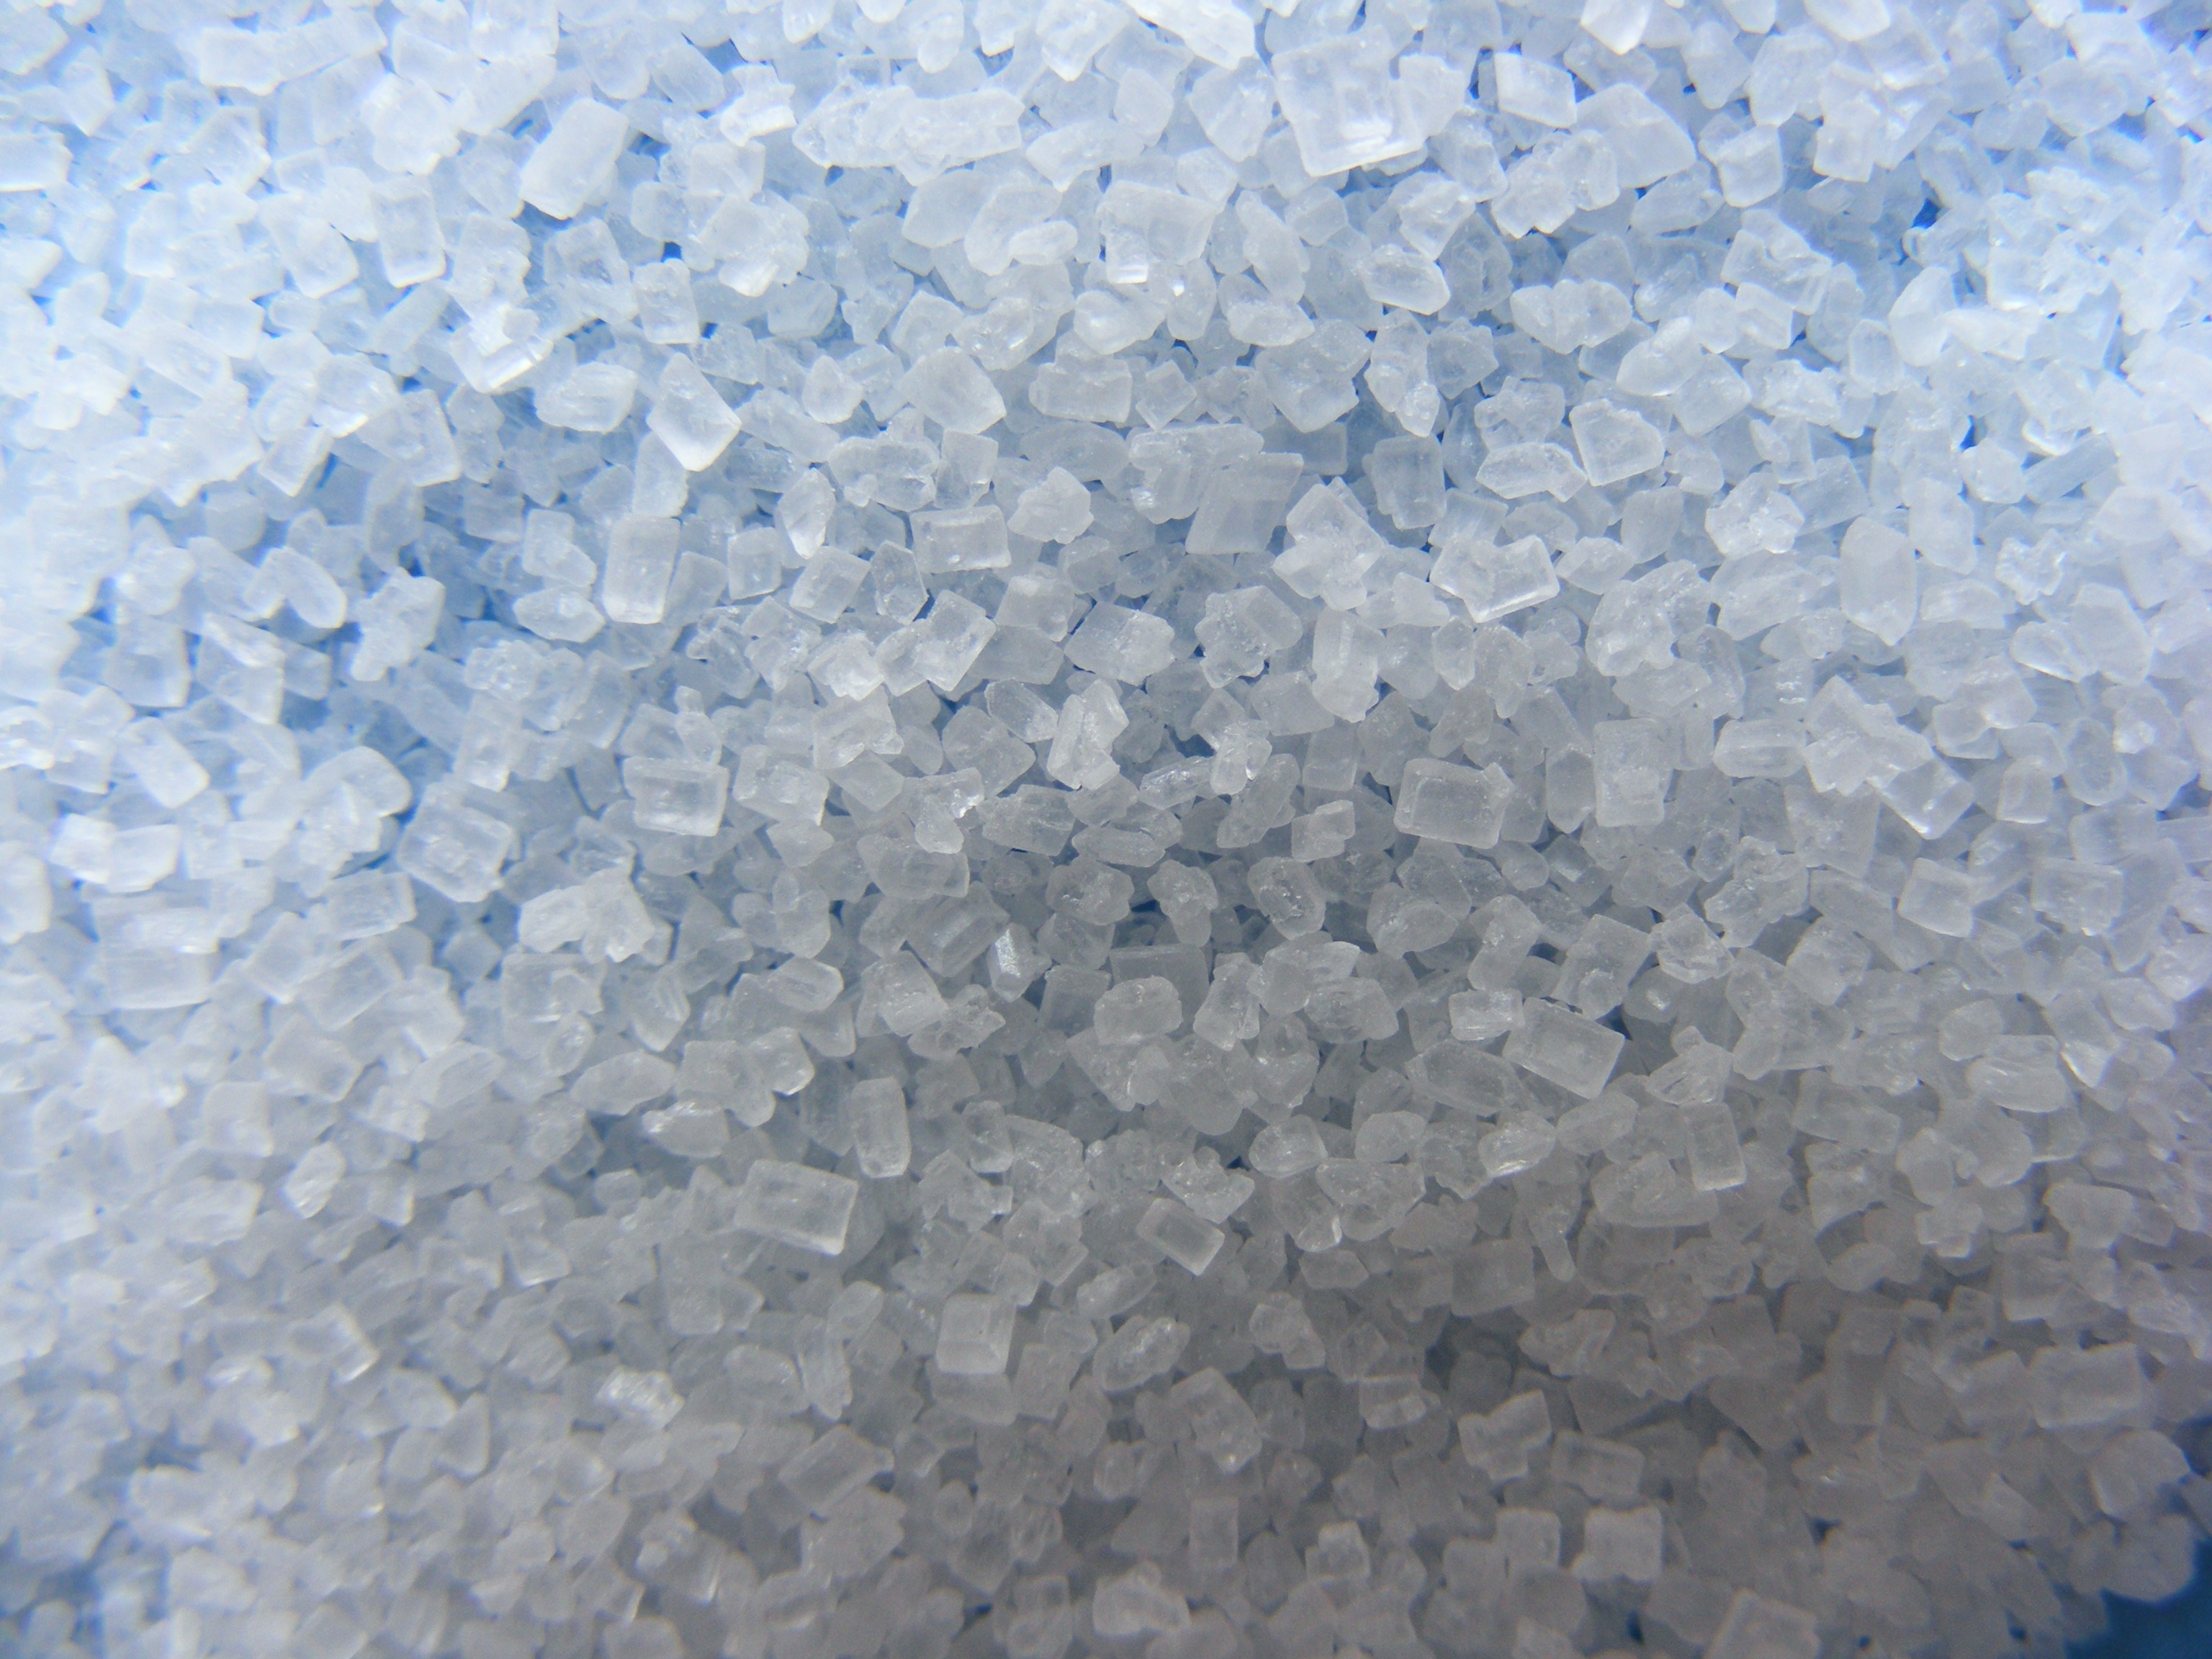
snow, white, sweet, frost, ice, food, drink, blue, material, sugar, crystal, freezing, flavor, sodium chloride